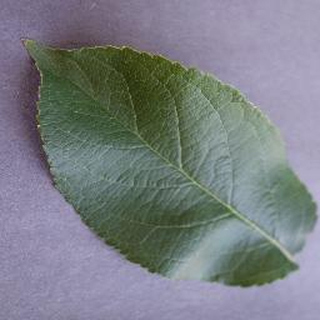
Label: healthy_apple